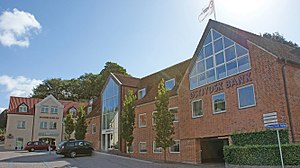
Østjydsk Bank
Østjydsk Banks hovedsæde i Mariager
Østjydsk Banks hovedkontor på Østergade i Mariager
Østjydsk Bank A/S var en dansk bank, der havde 3 filialer i hhv. Mariager, Hadsund, og Hobro, samt pengeautomater i Havndal og Spentrup. Hovedsædet var beliggende i Mariager. Banken gik i februar 2018 konkurs. Sparekassen Vendsyssel overtog bankens kunder og ansatte for 50 millioner.